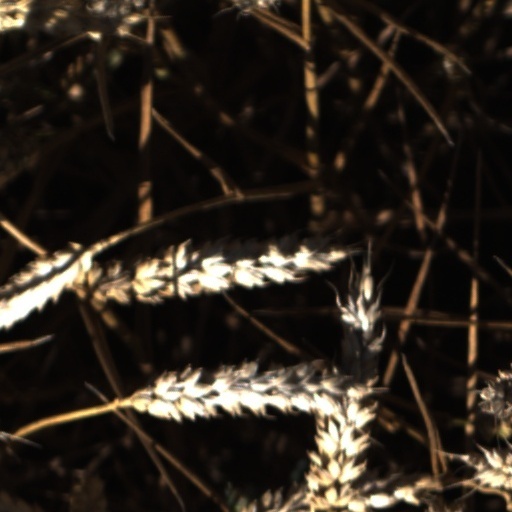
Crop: wheat